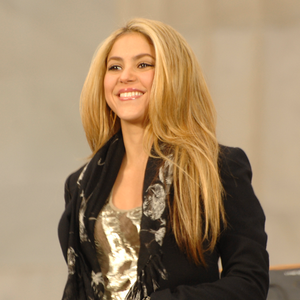
Shakira
Shakira Isabel Mebarak Ripoll, bedre kendt som Shakira, er en colombiansk sangerinde, født i Barranquilla, Colombia, som datter af en mor af spansk og italiensk afstamning og en libanesisk far.